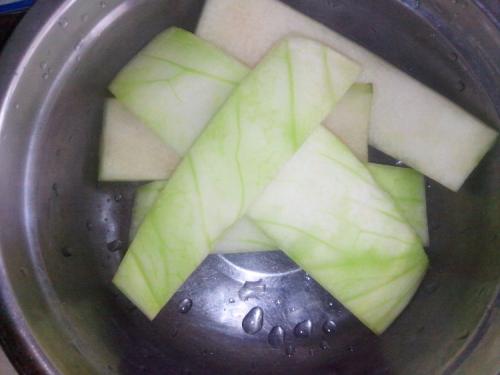
Label: trash